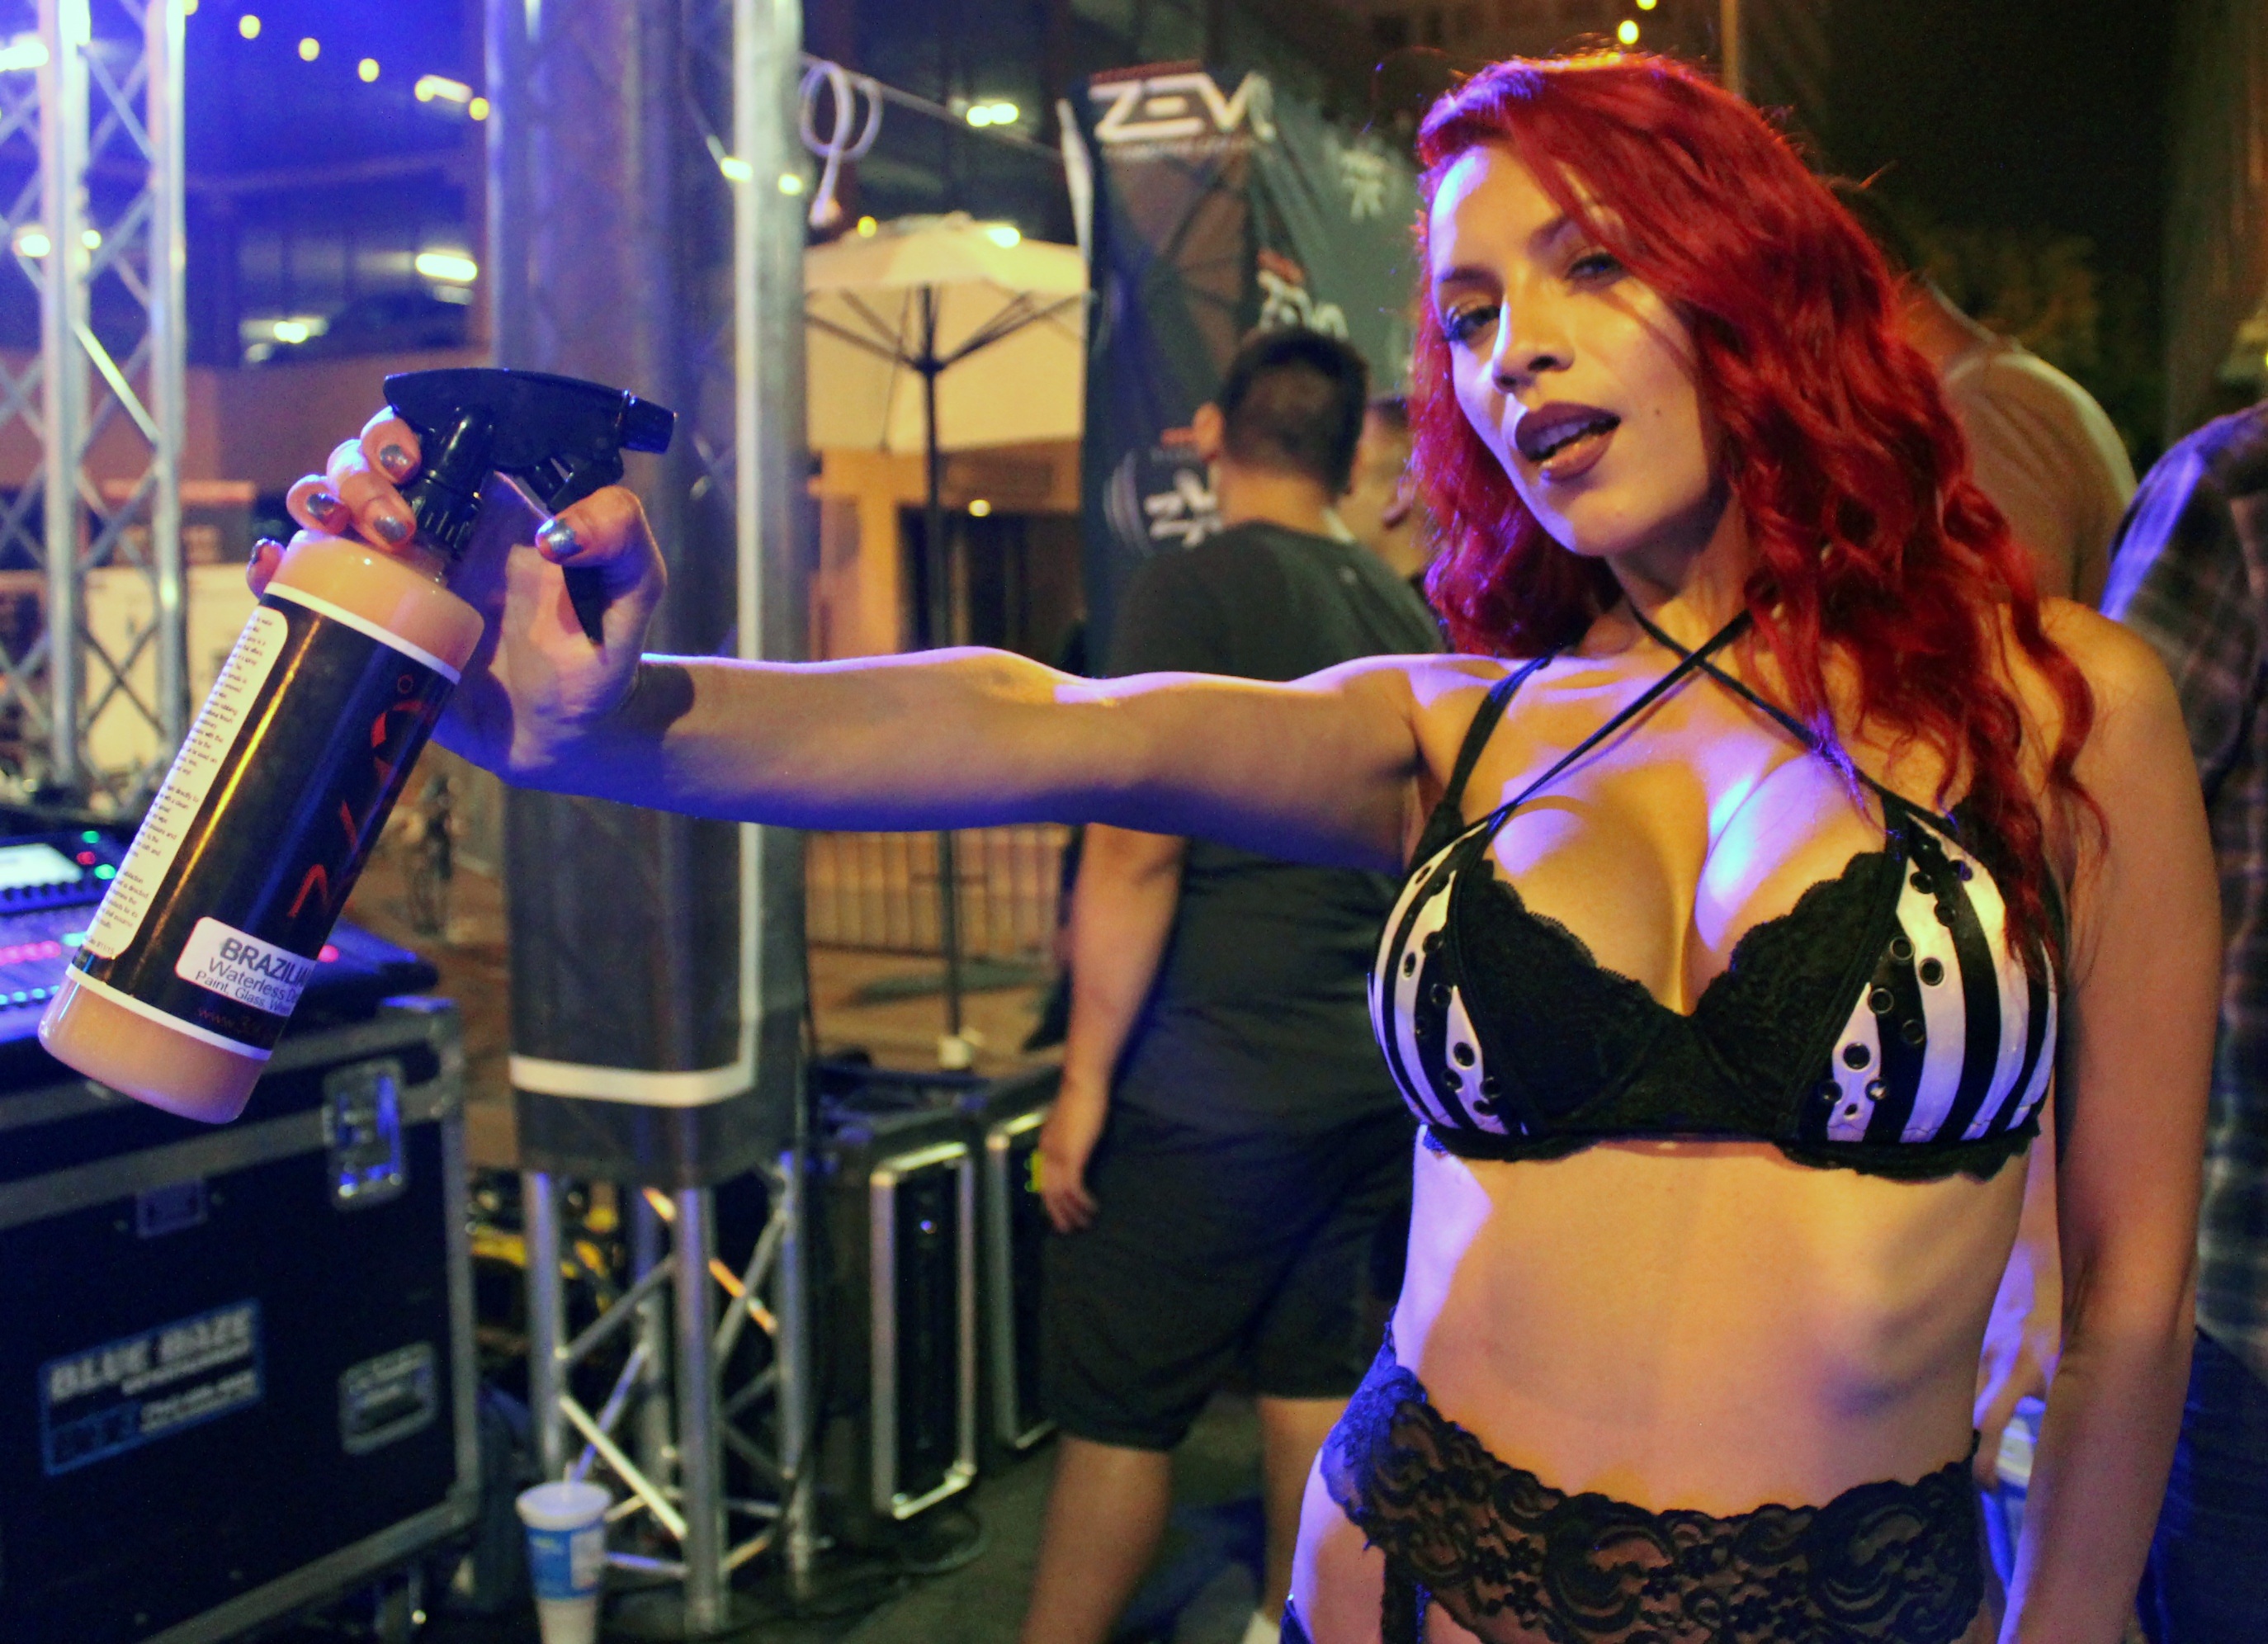
woman, advertising, model, clothing, lingerie, beauty, sexy, costume, car wash, waterless, waterless wash, brazilian mist